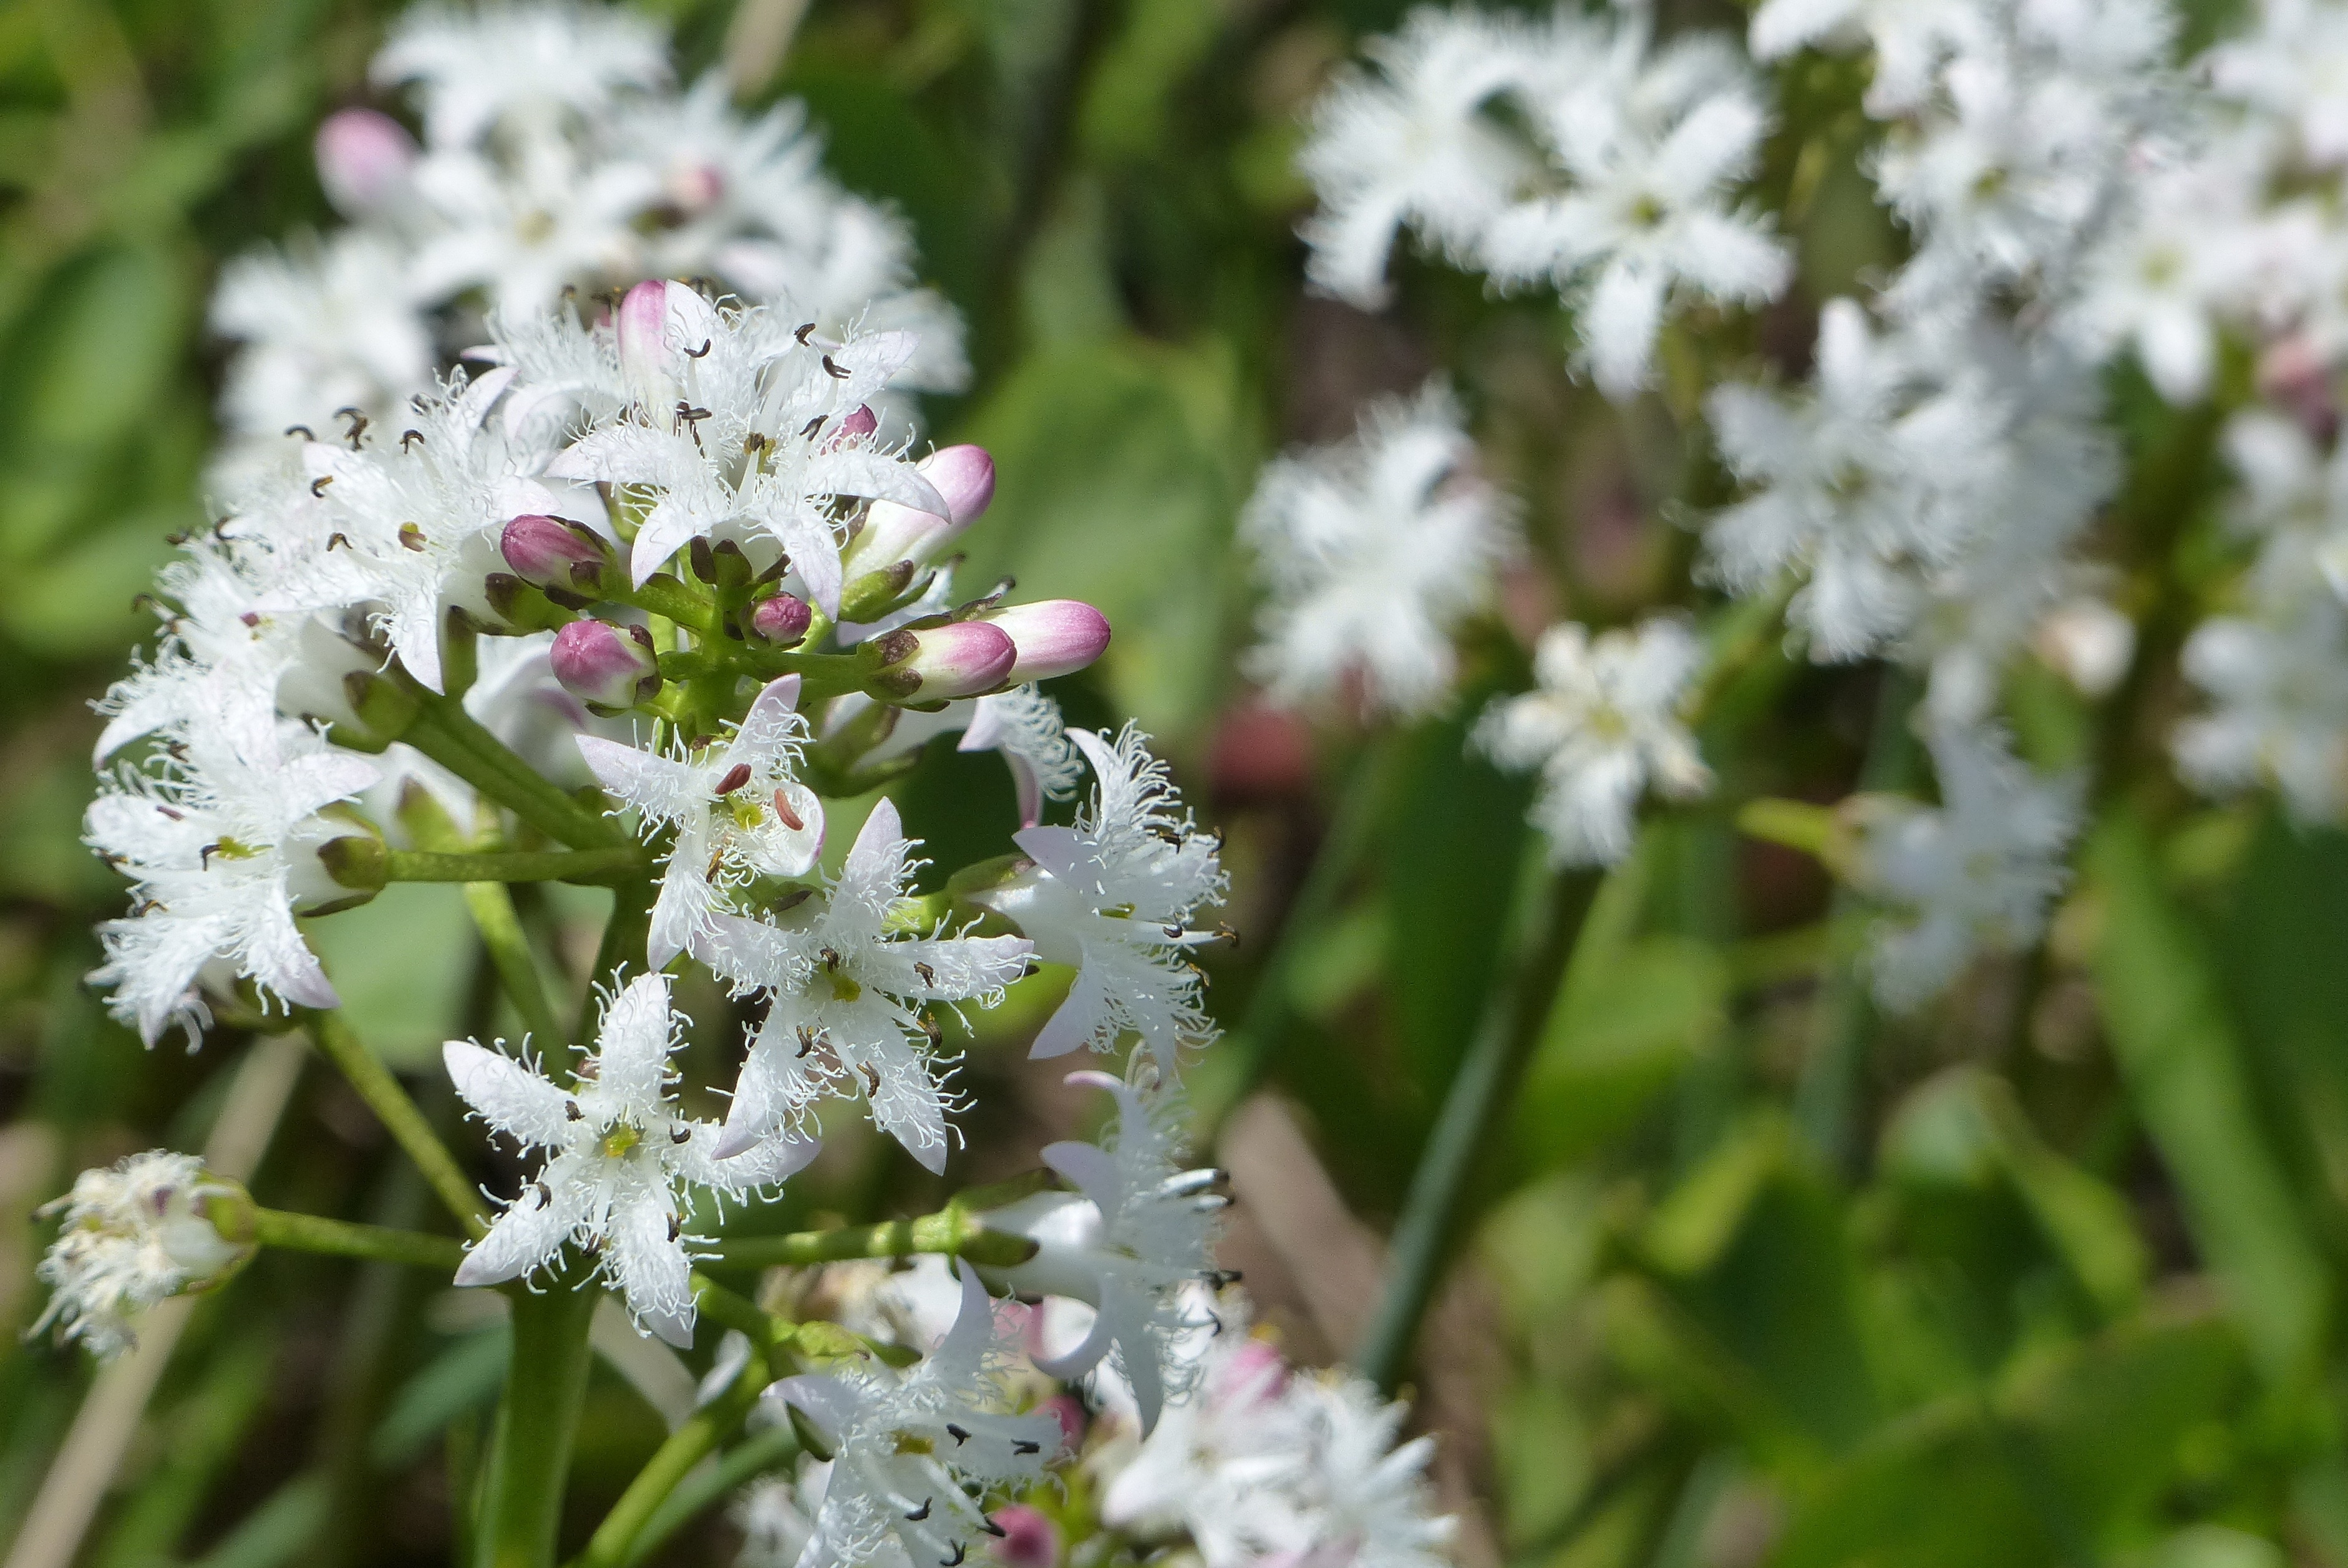
nature, swamp, blossom, plant, white, meadow, flower, herb, produce, botany, garden, flora, wildflower, flowers, shrub, stamens, macro photography, flowering plant, marsh plant, fever dress, bitter clover, menyanthes trifoliata, land plant